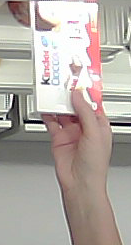
Product: kinder_chocolate